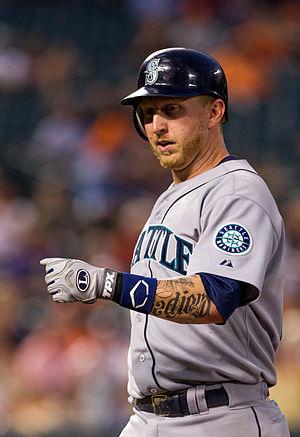
Christopher Michael Carp est un joueur de premier but et voltigeur de la Ligue majeure de baseball.
La saison 2012 des Mariners de Seattle est la 36ᵉ saison en Ligue majeure de baseball pour cette franchise.